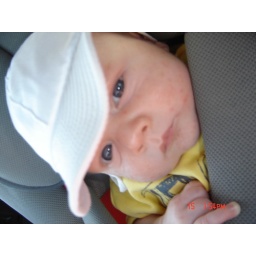
Charles in the car seat with his new baseball cap.